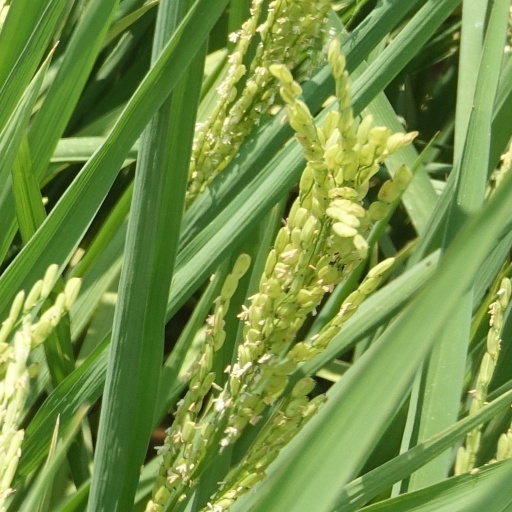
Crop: rice